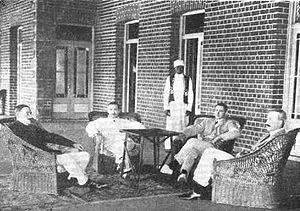
La Rhodésie du Nord-Ouest est le nom donné de 1891 à 1899 à un protectorat administré par la British South Africa Company. Le territoire de la Rhodésie du Nord-Ouest correspond à la moitié ouest de l'actuelle Zambie jusqu'à la rivière Kafue. La capitale de la région était Kalomo.